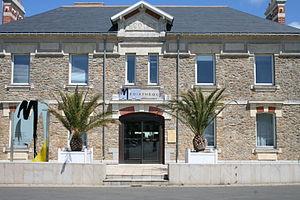
La médiathèque de la Ville de Pornichet
Pornichet est une commune de l'Ouest de la France, située dans le département de la Loire-Atlantique, en région Pays de la Loire.